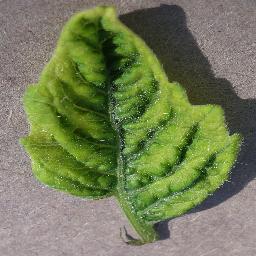
Label: Tomato___Tomato_Yellow_Leaf_Curl_Virus